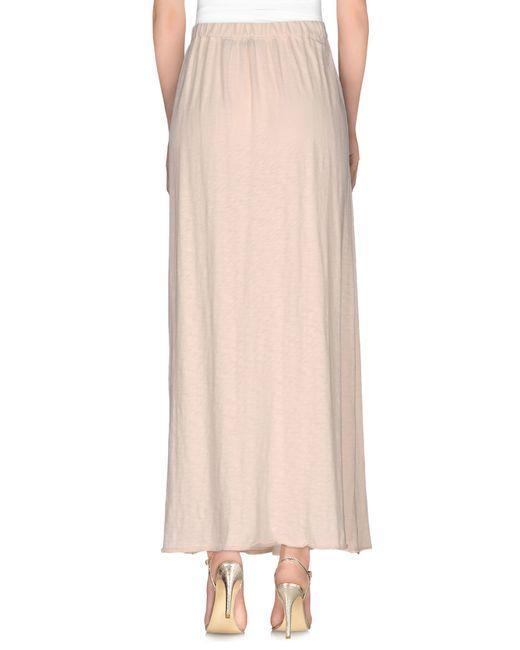
Loose Fit rosa Rock für Frauen